Giovanni Agnelli

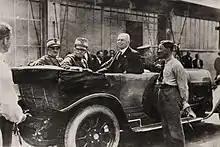
Agnelli with King Victor Emmanuel III in a limousine at the Fiat Lingotto factory in 1923

During World War I, Agnelli became involved with the financier Riccardo Gualino in the transport of United States aid to Europe in 1917. They invested in two enterprises in the United States; the Marine & Commerce Corporation of America exported coal and the International Shipbuilding Company made motorized vessels. These companies failed when the war ended since they were structured to meet wartime demand but had returned large profits to their owners. In early 1918, Agnelli and Gualino made an attempt to take over Credito Italiano. They did not succeed but joined the board of directors of the bank. Agnelli was vice-president of Gualino's SNIA S.p.A. from 1917 to 1926. In the early 1920s, SNIA began to manufacture artificial textile fibres. Suffering from debt, Agnelli offered to help Gualino in exchange for Fiat shares, and by 1927 he became the major shareholder of Fiat.